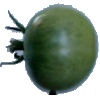
Label: Tomato not Ripened 1